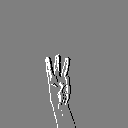
ASL letter: w